The Voice of the Heart (1937 film)

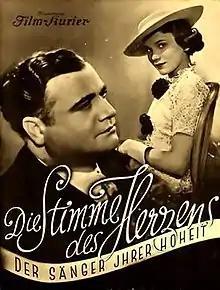

The Voice of the Heart (German: Die Stimme des Herzens) is a 1937 German drama film directed by Karlheinz Martin and starring Beniamino Gigli, Geraldine Katt and Ferdinand Marian.